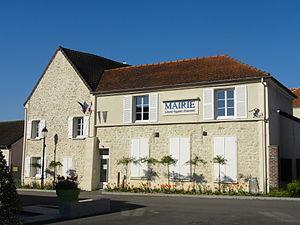
Moussy-le-Neuf est une commune française située dans le département de Seine-et-Marne en région Île-de-France.